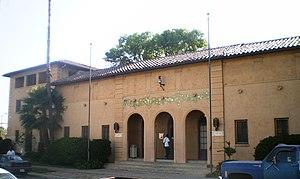
Le Hollywood Studio Club est un dortoir situé à Hollywood créé en 1916 et dirigé par la YMCA. Jusqu'à sa fermeture en 1975, il héberge environ 10 000 femmes du milieu du cinéma, notamment des personnalités comme Marilyn Monroe, Ayn Rand, Donna Reed, Kim Novak, Rita Moreno, Barbara Eden et Sharon Tate. Fonctionnant comme une sorte de sororité, il faisait aussi office de refuge pour celles qui souhaitaient échapper aux producteurs libidineux du monde du cinéma.